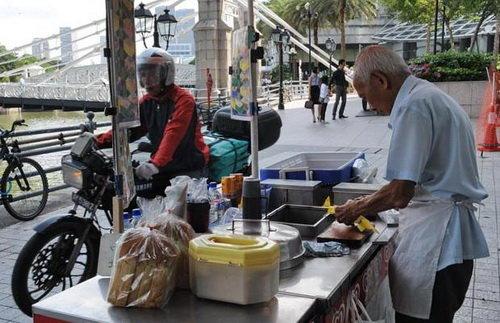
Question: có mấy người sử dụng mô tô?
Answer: có một người